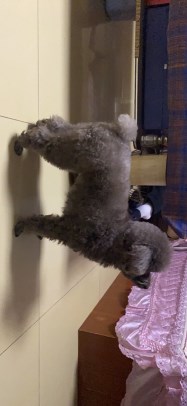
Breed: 7449-n000128-teddy